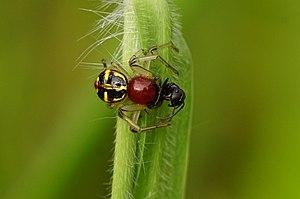
Camaricus formosus est une espèce d'araignées aranéomorphes de la famille des Thomisidae.